John McArthur (general)

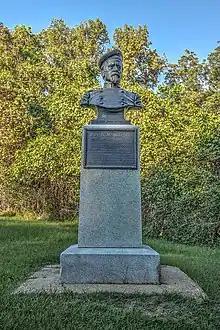
Statue by George E. Ganiere at Vicksburg National Military Park

Following the outbreak of the Civil War, McArthur was appointed colonel of the 12th Illinois Volunteer Infantry. Shortly after, he was elevated to command the 1st Brigade in Brig. Gen. Charles F. Smith's division and saw action at the Battle of Fort Donelson. Even though Smith's division was deployed on the left flank of the Union line, McArthur's brigade was detached to John A. McClernand's division to extend the right flank toward the Cumberland River. McArthur's brigade was never positioned correctly and when the Confederates made their breakout attempt, McArthur and Richard J. Oglesby's neighboring brigade suffered heavily. Despite this both brigades withdrew in relatively good order.